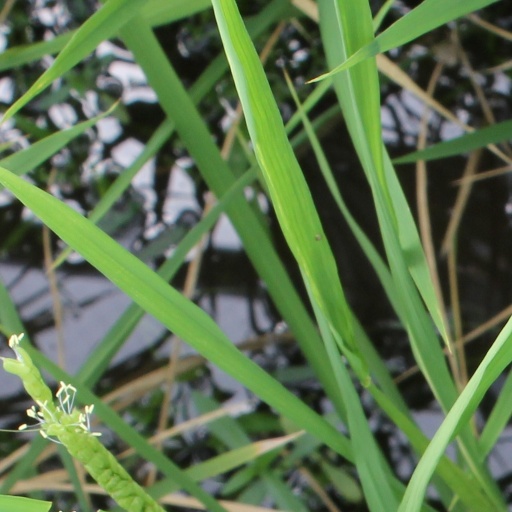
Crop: rice